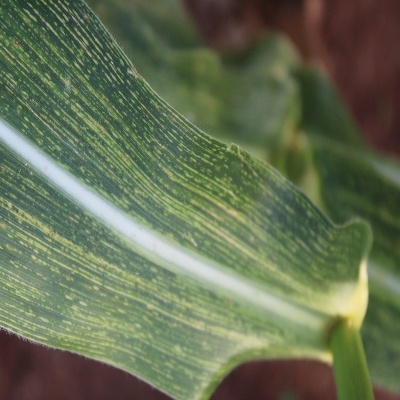
Label: Corn_(Maize)___Maize_Streak_Virus